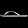
Label: Sandal